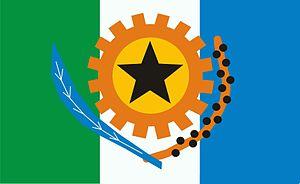
Santana est une municipalité du sud-est de l'État de l'Amapá. Sa population est de 104 407 habitants pour une superficie de 1 578 km². La densité de population est donc de 52,39 hab/km².